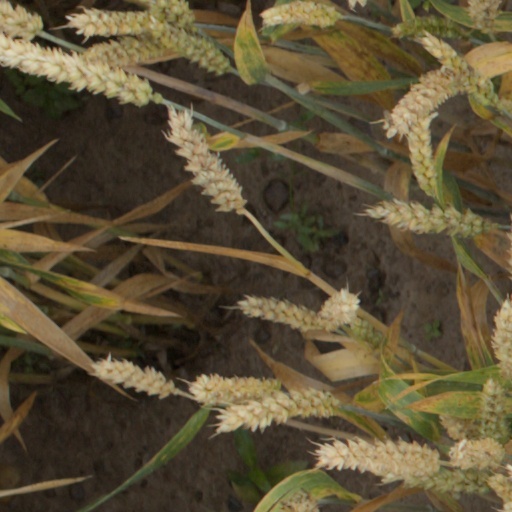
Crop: wheat